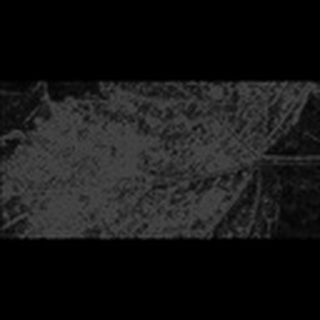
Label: cotton_aphids